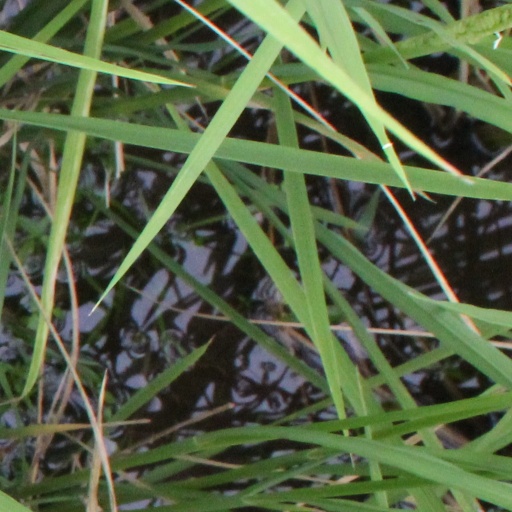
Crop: rice